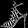
Label: Sandal